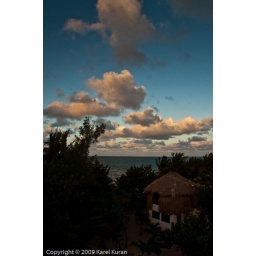
Beautiful thatched house on the beach in Placencia, Belize during the sunset.